Fremantle-class patrol boat

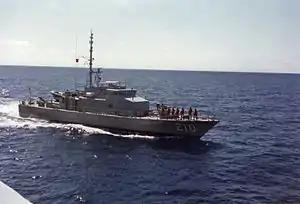
"Cessnock" underway in the mid-1980s

Construction of "Fremantle" began in October 1977. It was launched on 16 February 1979, and commissioned on 17 March 1980. During sea trials, "Fremantle" received distinction for locating and rescuing a British sailor thrown from a commercial trawler following its collision with an oil tender. Construction of the first Australian-built vessel, , began in September 1978, with "Warrnambool" launched on 25 October 1980 and commissioned on 14 March 1981. The final ship of the class, , was commissioned on 15 December 1984. The Australian-built vessels were built through an assembly-line method. Hulls were built upside-down from the keel to the second-uppermost deck, then rolled over and built to the top of the hull. After this, the superstructure, which had been fabricated at the same time, was welded onto the hull. Construction of the class (including the two naval base upgrades) cost $150 million. All fifteen vessels were named after "Bathurst"-class corvettes.